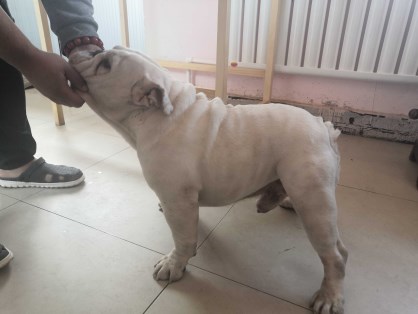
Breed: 1121-n000002-French_bulldog